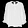
Label: Shirt